Homs

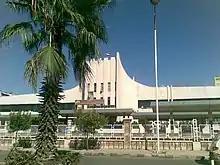
The railway station of Homs

The Governorate of Homs is the largest in Syria. Homs, the governorate's capital, is located in central western Syria, situated along the east bank of the Orontes River in a particularly fertile area. The city is in between the southern outliers of the Coastal Mountain Range located to the west and Mount Lebanon, overlooking the Homs Gap. Because of the gap, the area around Homs receives much more rainfall and gusty winds than interior regions to its north and south. To the east of Homs, is the Syrian Desert. Lake Homs, impounded by a huge dam of Roman origins, is to the southwest, lying some south of Aleppo and south of Hama, halfway on the road between the capital Damascus and Aleppo. The Orontes River splits the city into two main sections: To the east, on a flat land lies the city center and the main neighbourhoods; to the west, lies the more recent and modern suburb of al-Waer. The city spans an area of .